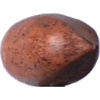
Label: nut_pecan